Plant defense against herbivory

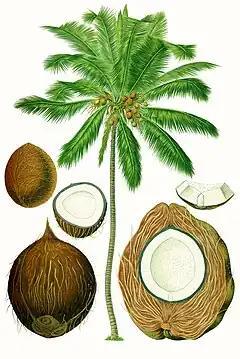
Coconut palms protect their fruit by surrounding it with multiple layers of armor.

Trees such as palms protect their fruit by multiple layers of armor, needing efficient tools to break through to the seed contents. Some plants, notably the grasses, use indigestible silica (and many plants use other relatively indigestible materials such as lignin) to defend themselves against vertebrate and invertebrate herbivores. Plants take up silicon from the soil and deposit it in their tissues in the form of solid silica phytoliths. These mechanically reduce the digestibility of plant tissue, causing rapid wear to vertebrate teeth and to insect mandibles, and are effective against herbivores above and below ground. The mechanism may offer future sustainable pest-control strategies.